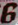
Number: 6